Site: brandenburg
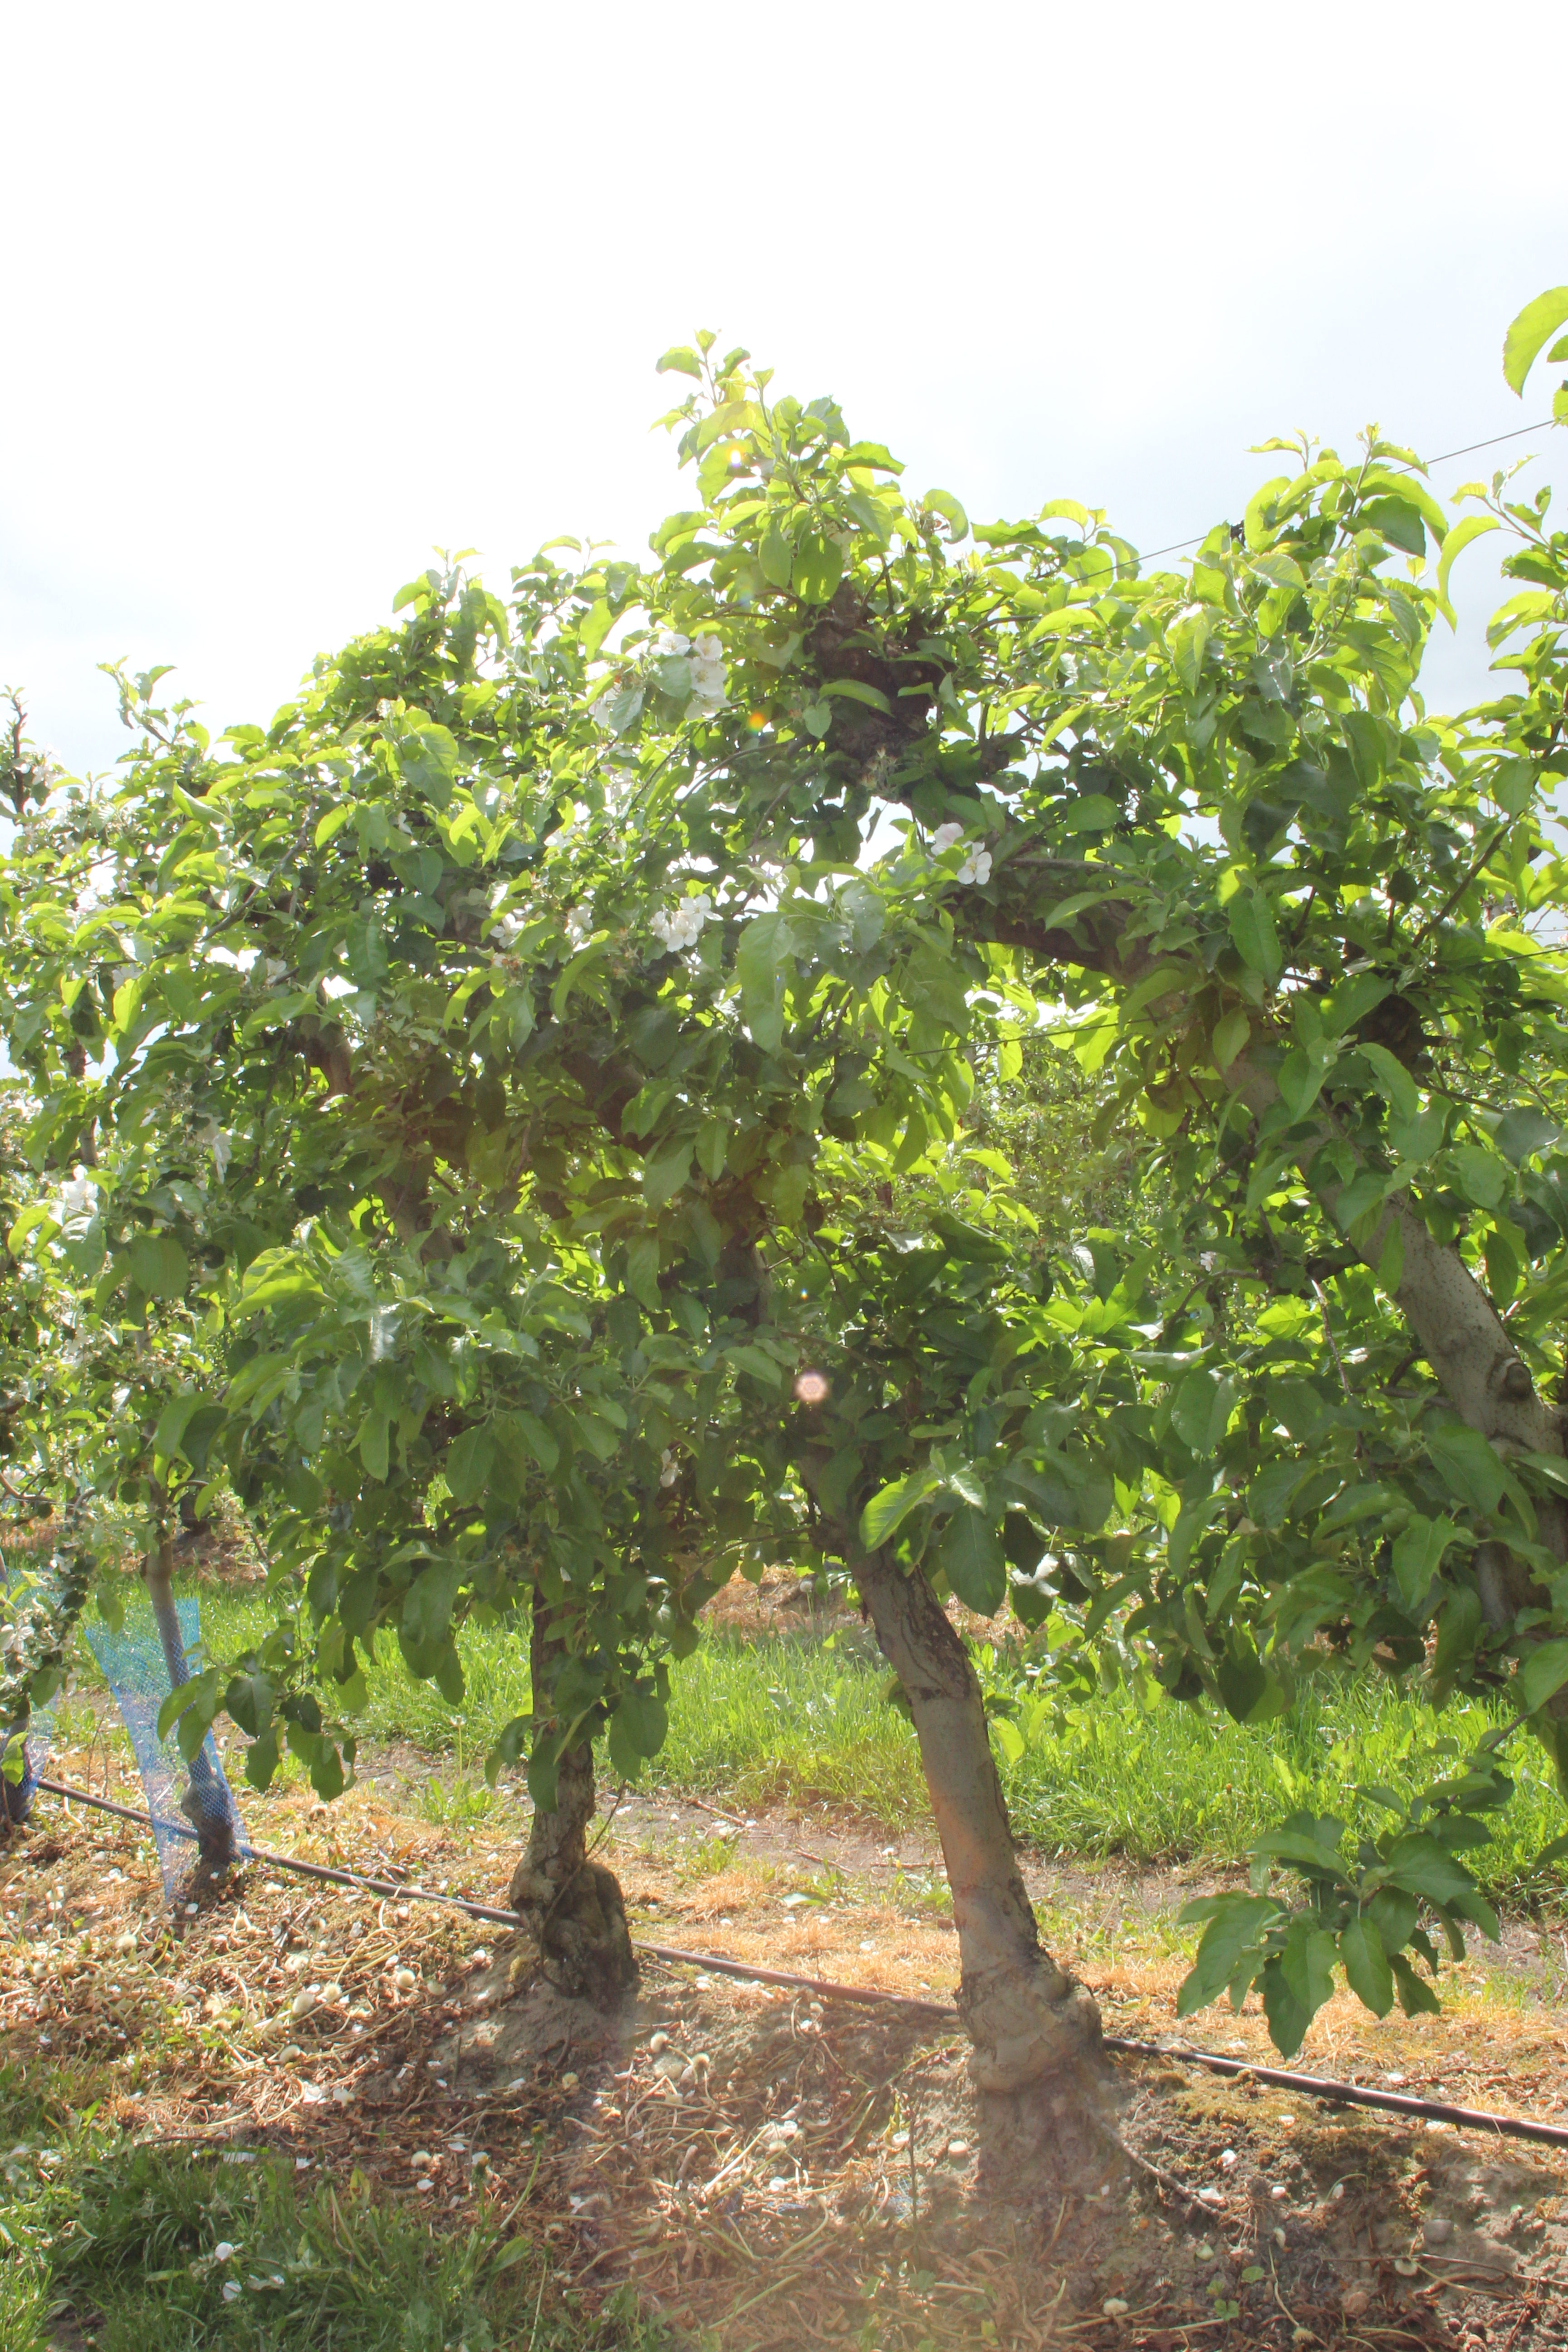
Growth stage (BBCH 67): Flowering